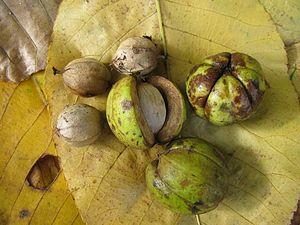
Fruits et noix(à gauche) du noyer blanc d'Amérique Carya ovata)
Le Caryer ovale, Carya blanc, Noyer blanc ou Noyer tendre, est une espèce d'arbres de la famille des Juglandaceae. C'est une espèce proche du caryer cordiforme. Il est aussi appelé caryer à noix douce, arbre à noix piquées, caryer blanc, noyer tendre et noyer blanc d'Amérique.